The Crows of Pearblossom

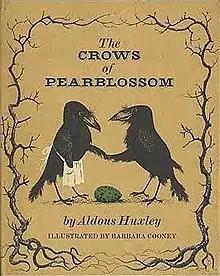
First edition cover

The Crows of Pearblossom is a 1944 short story written by English writer Aldous Huxley. In 1967, the story was published by Random House as a children's book illustrated by Barbara Cooney. A picture book version illustrated by Sophie Blackall was published in 2011 by Abrams Books for Young Readers.